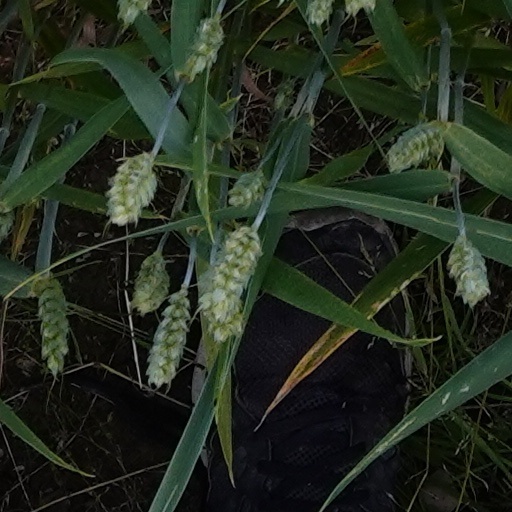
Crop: wheat